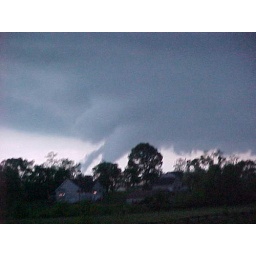
Storm clouds over the trees